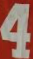
Number: 4